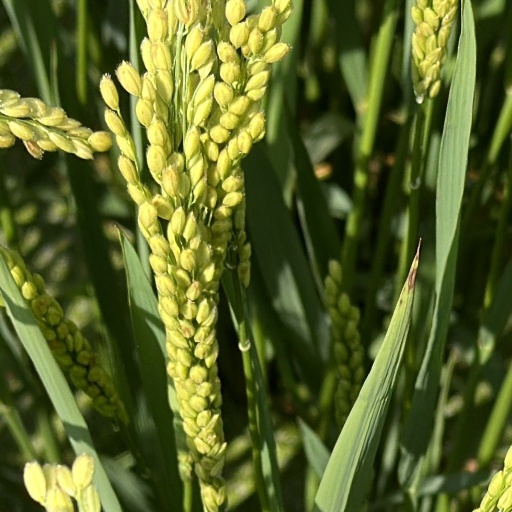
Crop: rice